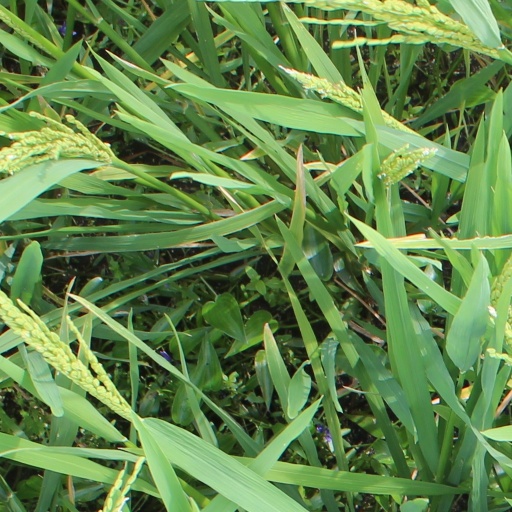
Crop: rice